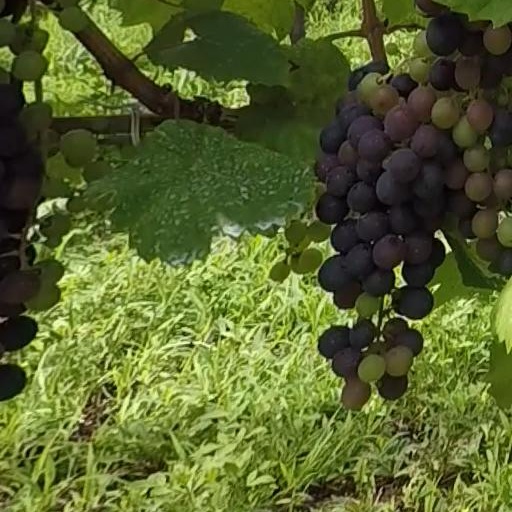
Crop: grape